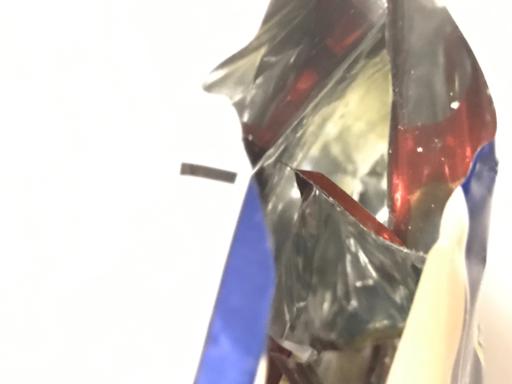
Waste category: trash